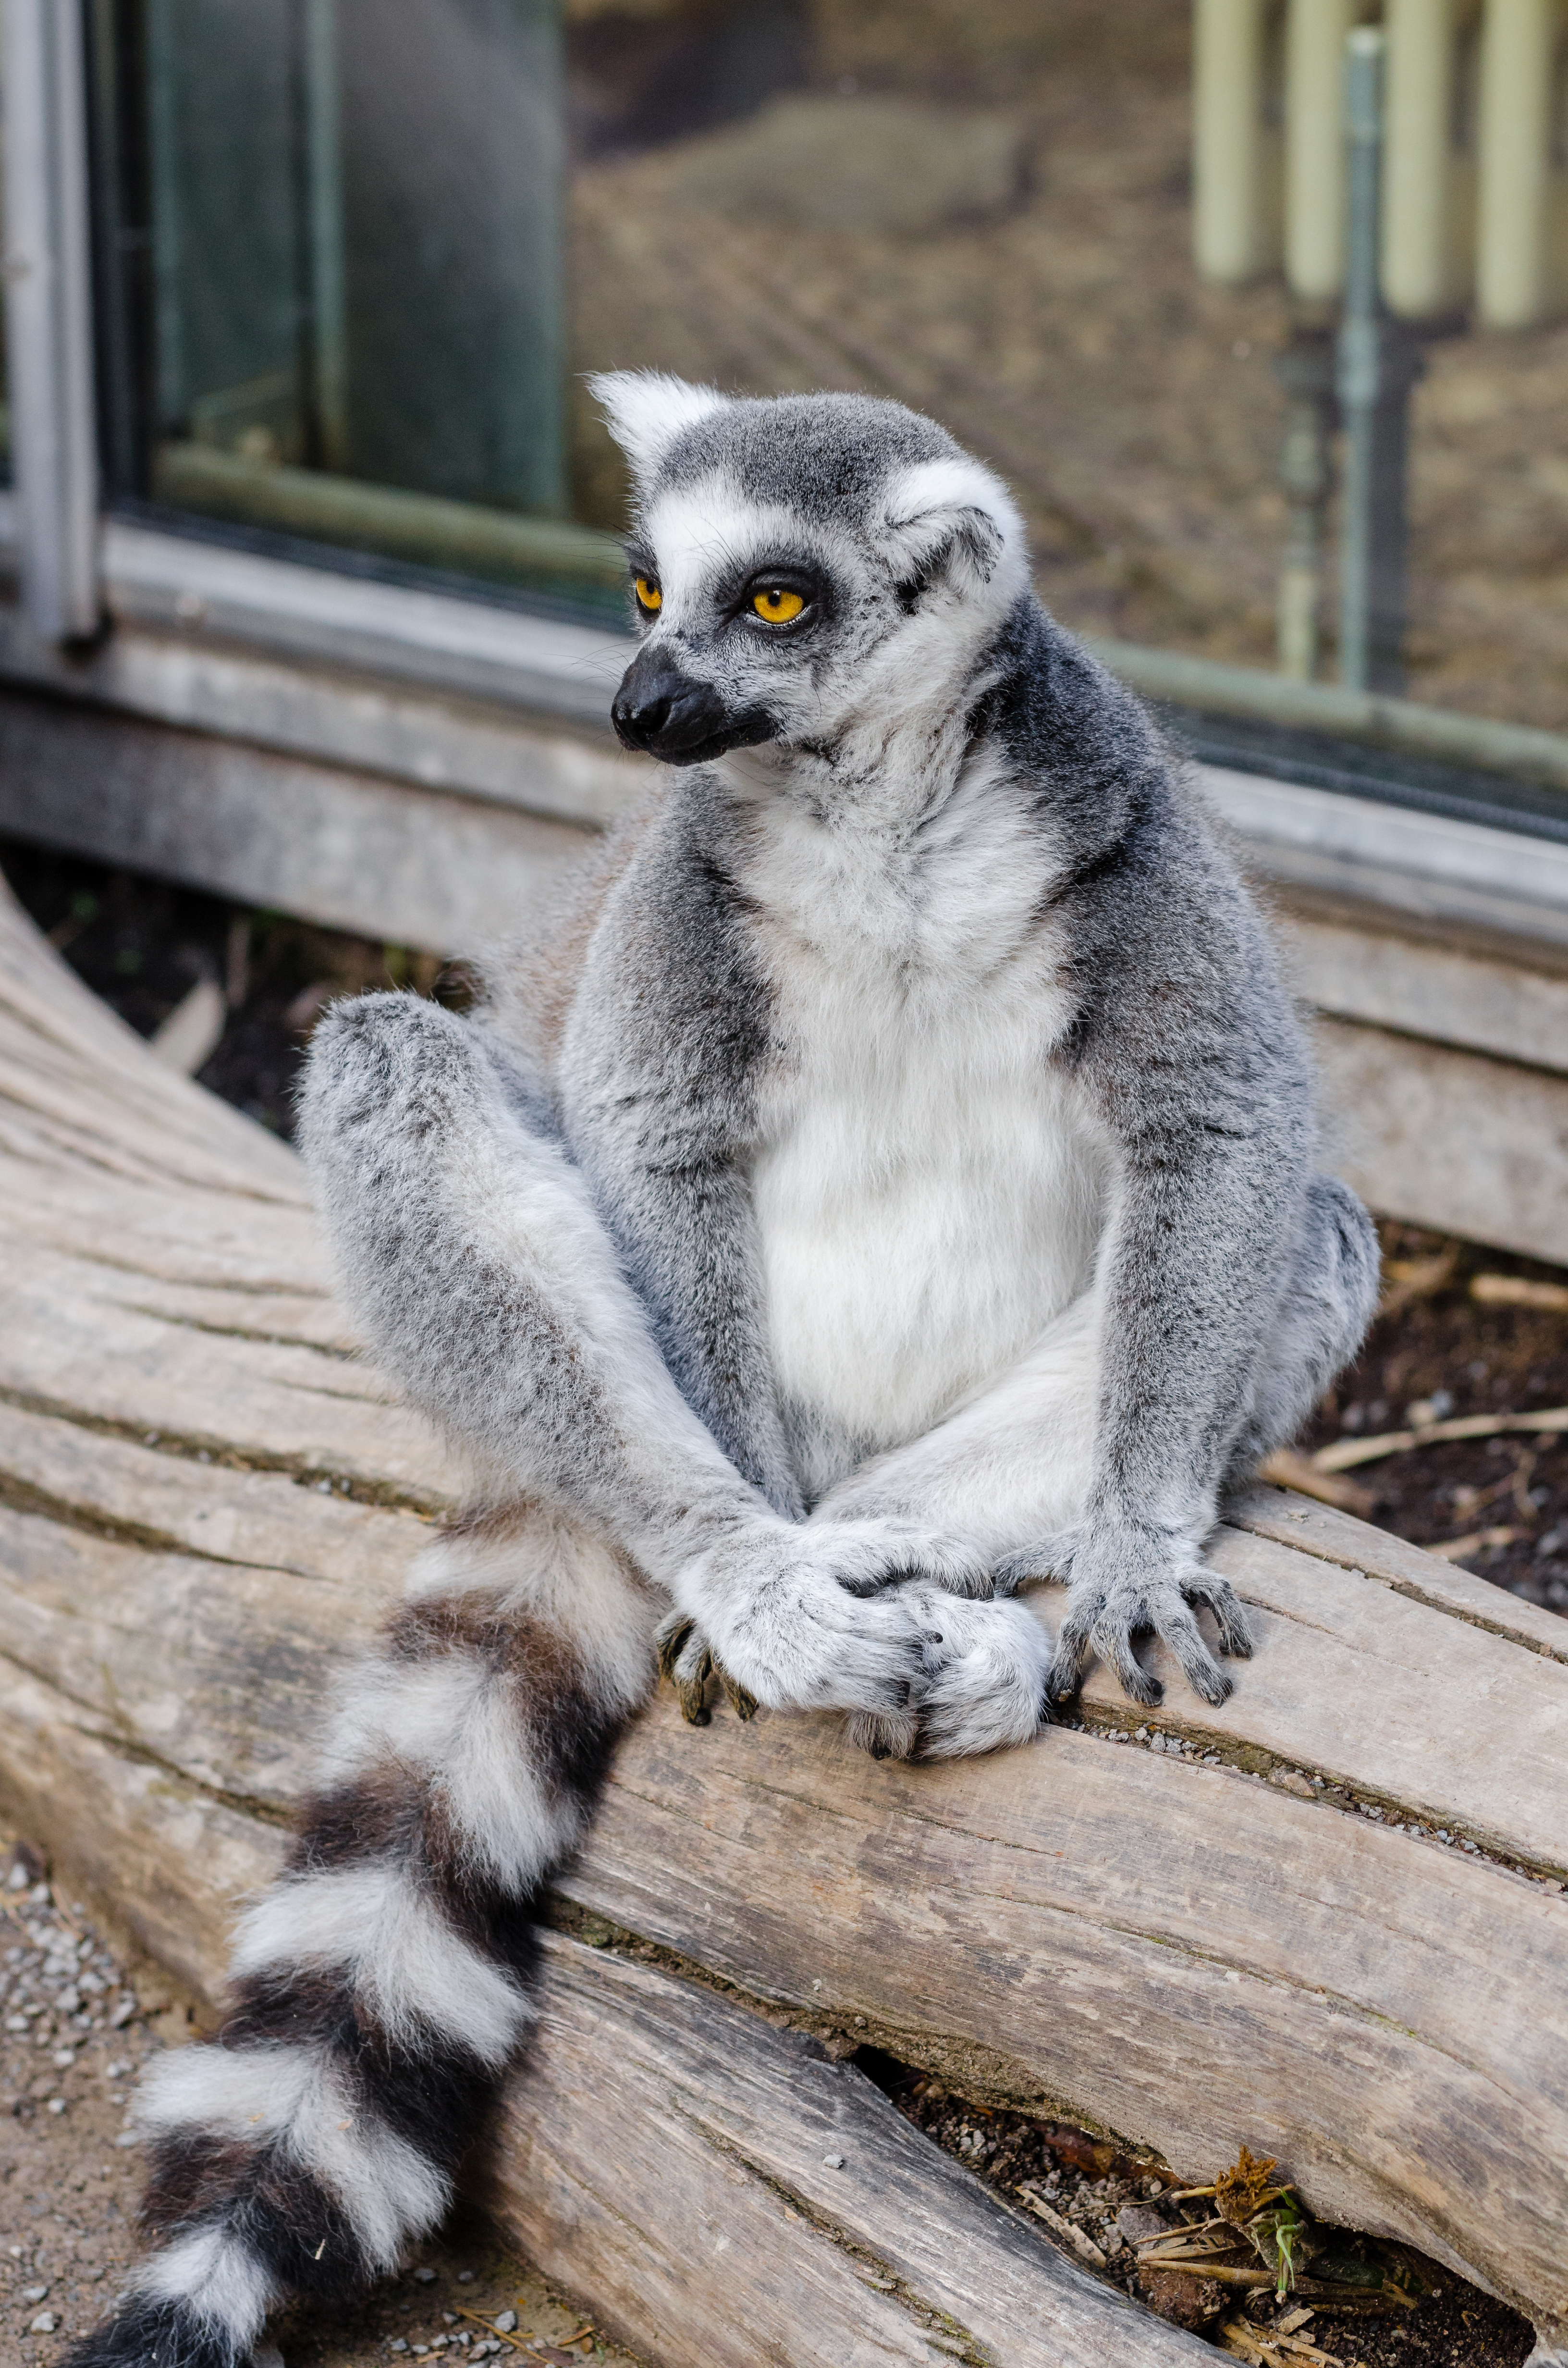
animal, wildlife, zoo, mammal, fauna, primate, madagascar, vertebrate, lemur